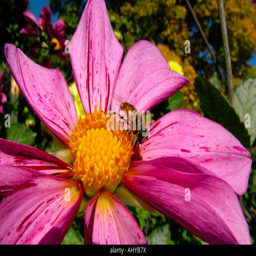
a honey bee collecting pollen on a pink purple single dahlia